Achavanich

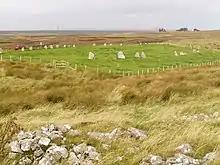
Achavanich Stone Setting Achavanich Stone Setting from the nearby Achkinloch Chambered Cairn

Achavanich is an unusual megalithic horseshoe-shaped structure near Loch Stemster in Caithness, Scotland. Meaning "field of the stones", 36 of the original 54 remain today, mostly on the western side of the structure. The arrangement of these stones is extremely rare as the slabs are pointing towards the centre of the circle, rather than the typical side-by-side arrangement. The angle of the stones themselves is also strange. In most British stone circles, stones face the center with flat sides, but Achavanich's stones face the row at 90 degree angles. The stone circle remains open like a letter U, and evidence suggests it never was closed. The largest of the 36 remaining stones stands at only 2 meters, with an overall average of 1.5 meters tall. Although the site stood for several decades neglected and overgrown within a fenced off area which visitors were requested not to enter, access has recently been vastly improved with the clearance of the site, the repositioning of fence boundaries and the installation of information boards.